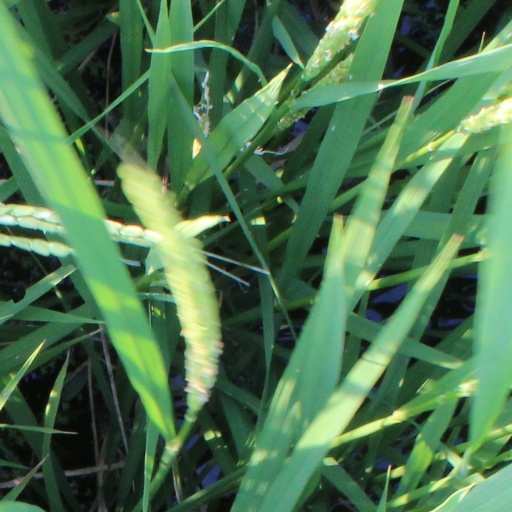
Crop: rice